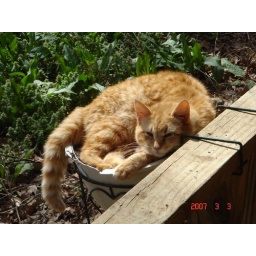
Dark Yellow Tabby female in a pot